Guided bomb

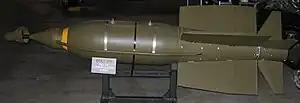
BOLT-117, the world's first laser-guided bomb

A guided bomb (also known as a smart bomb, guided bomb unit, or GBU) is a precision-guided munition designed to achieve a smaller circular error probable (CEP).